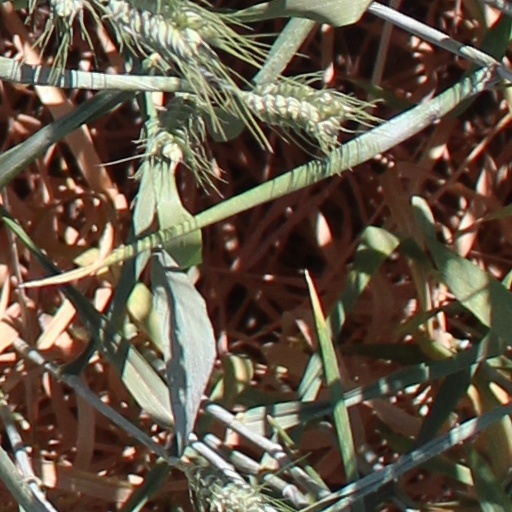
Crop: wheat